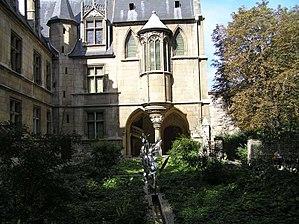
Le musée de Cluny, de son nom officiel Musée national du Moyen Âge - Thermes et hôtel de Cluny, est situé dans le 5ᵉ arrondissement de Paris, au cœur du Quartier latin, dans un hôtel particulier du XIIIᵉ siècle : l'hôtel de Cluny. Il possède l'une des plus importantes collections mondiales d'objets et d'œuvres d'art de l'époque médiévale et les thermes de Cluny, qui y sont contigus, en font également partie.